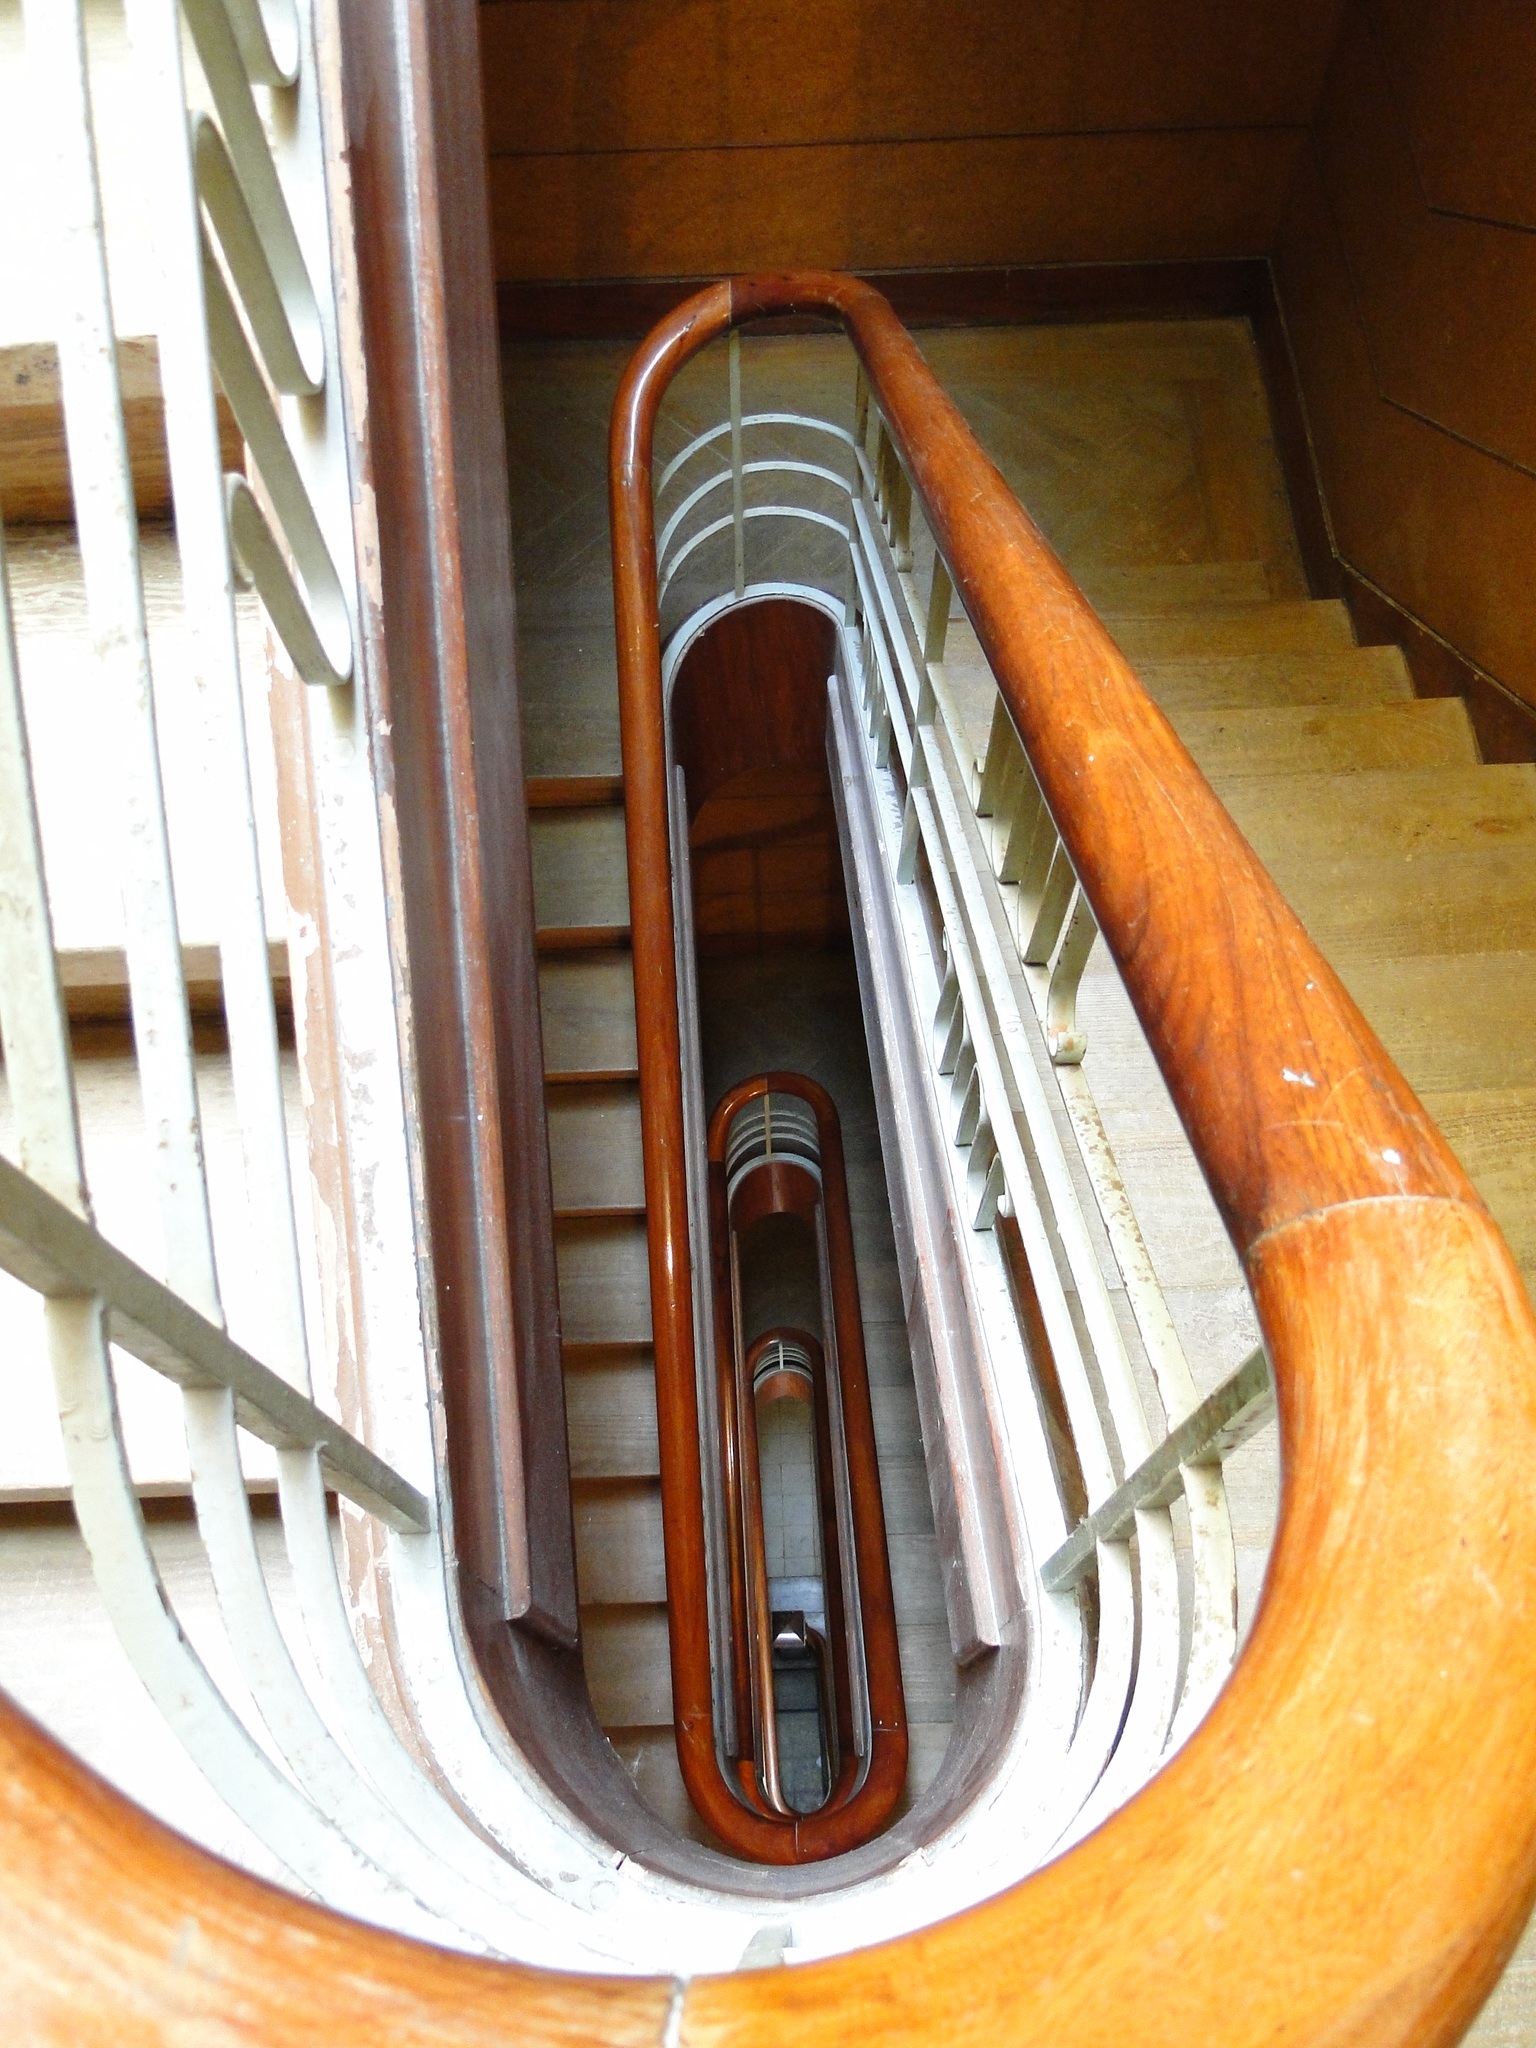
wood, boat, ladder, handrail, access, man made object